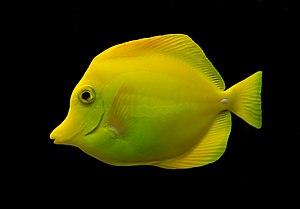
Chirurgien jaune à l'aquarium-Muséum de Liège (Belgique)